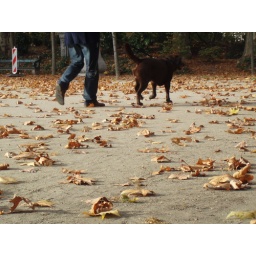
Man and dog walking in the Parc de Bruxelles. There are some haiku in the comment boxes!